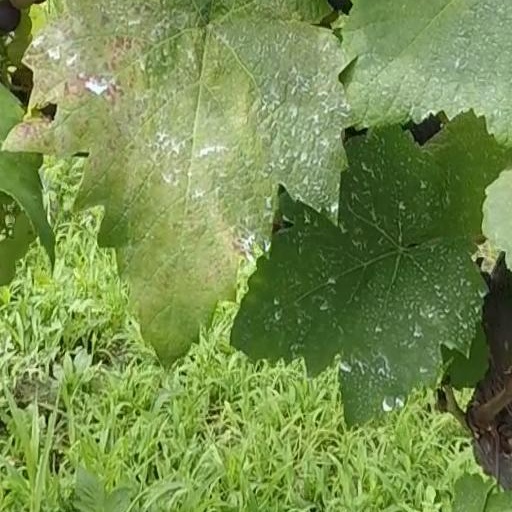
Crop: grape